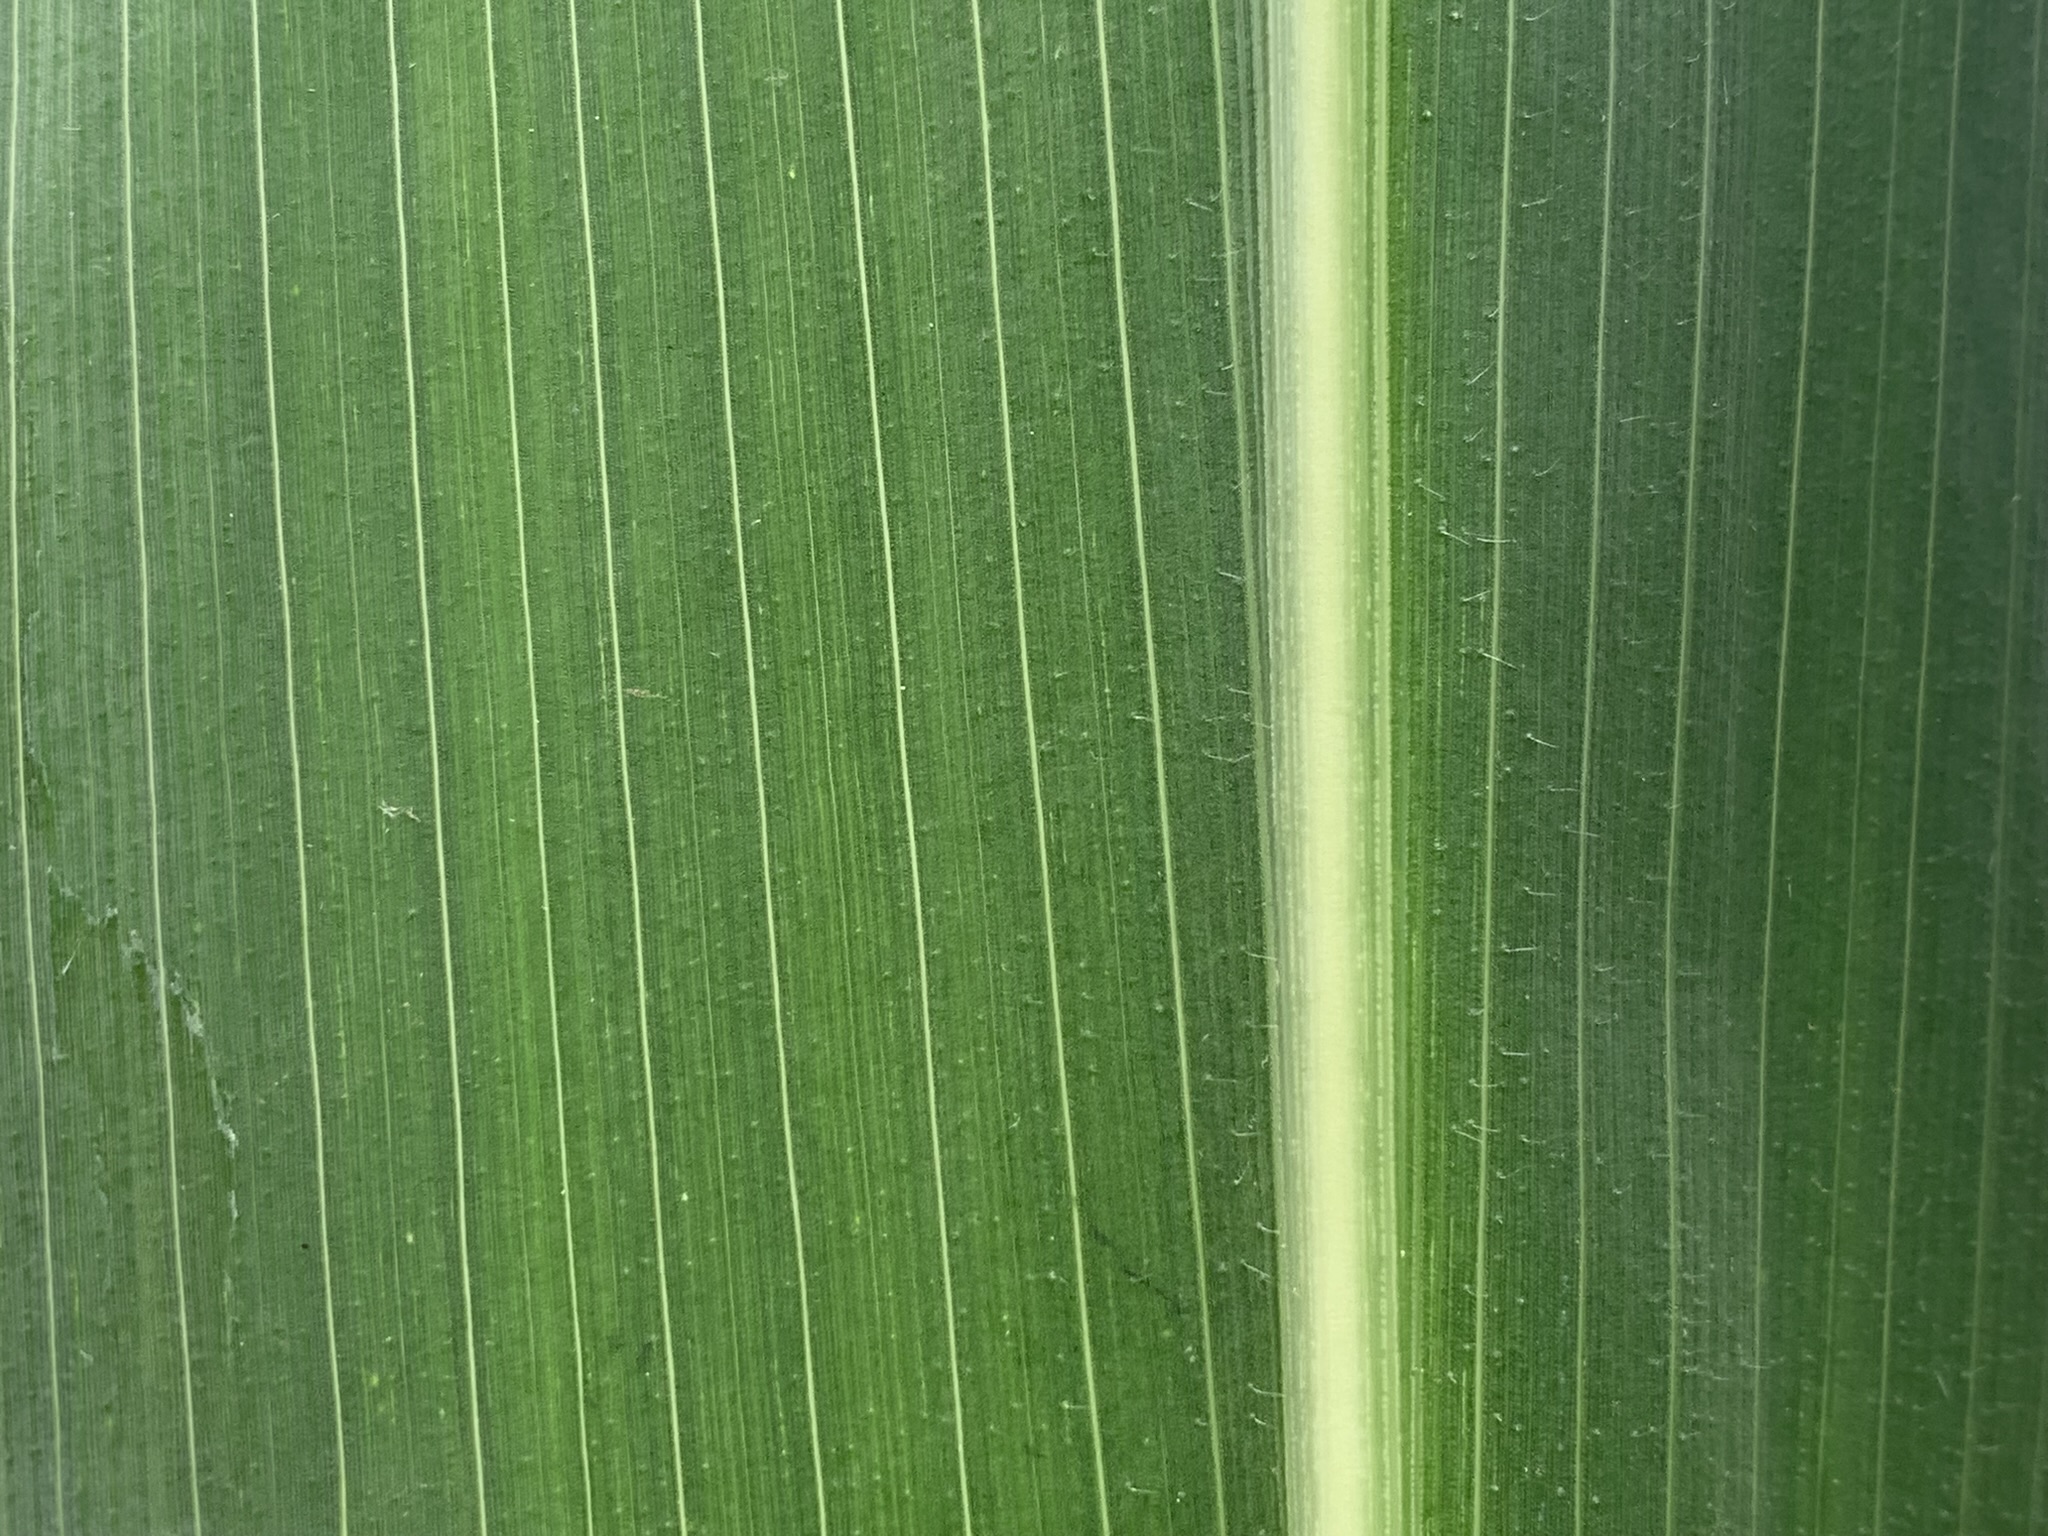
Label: Healthy